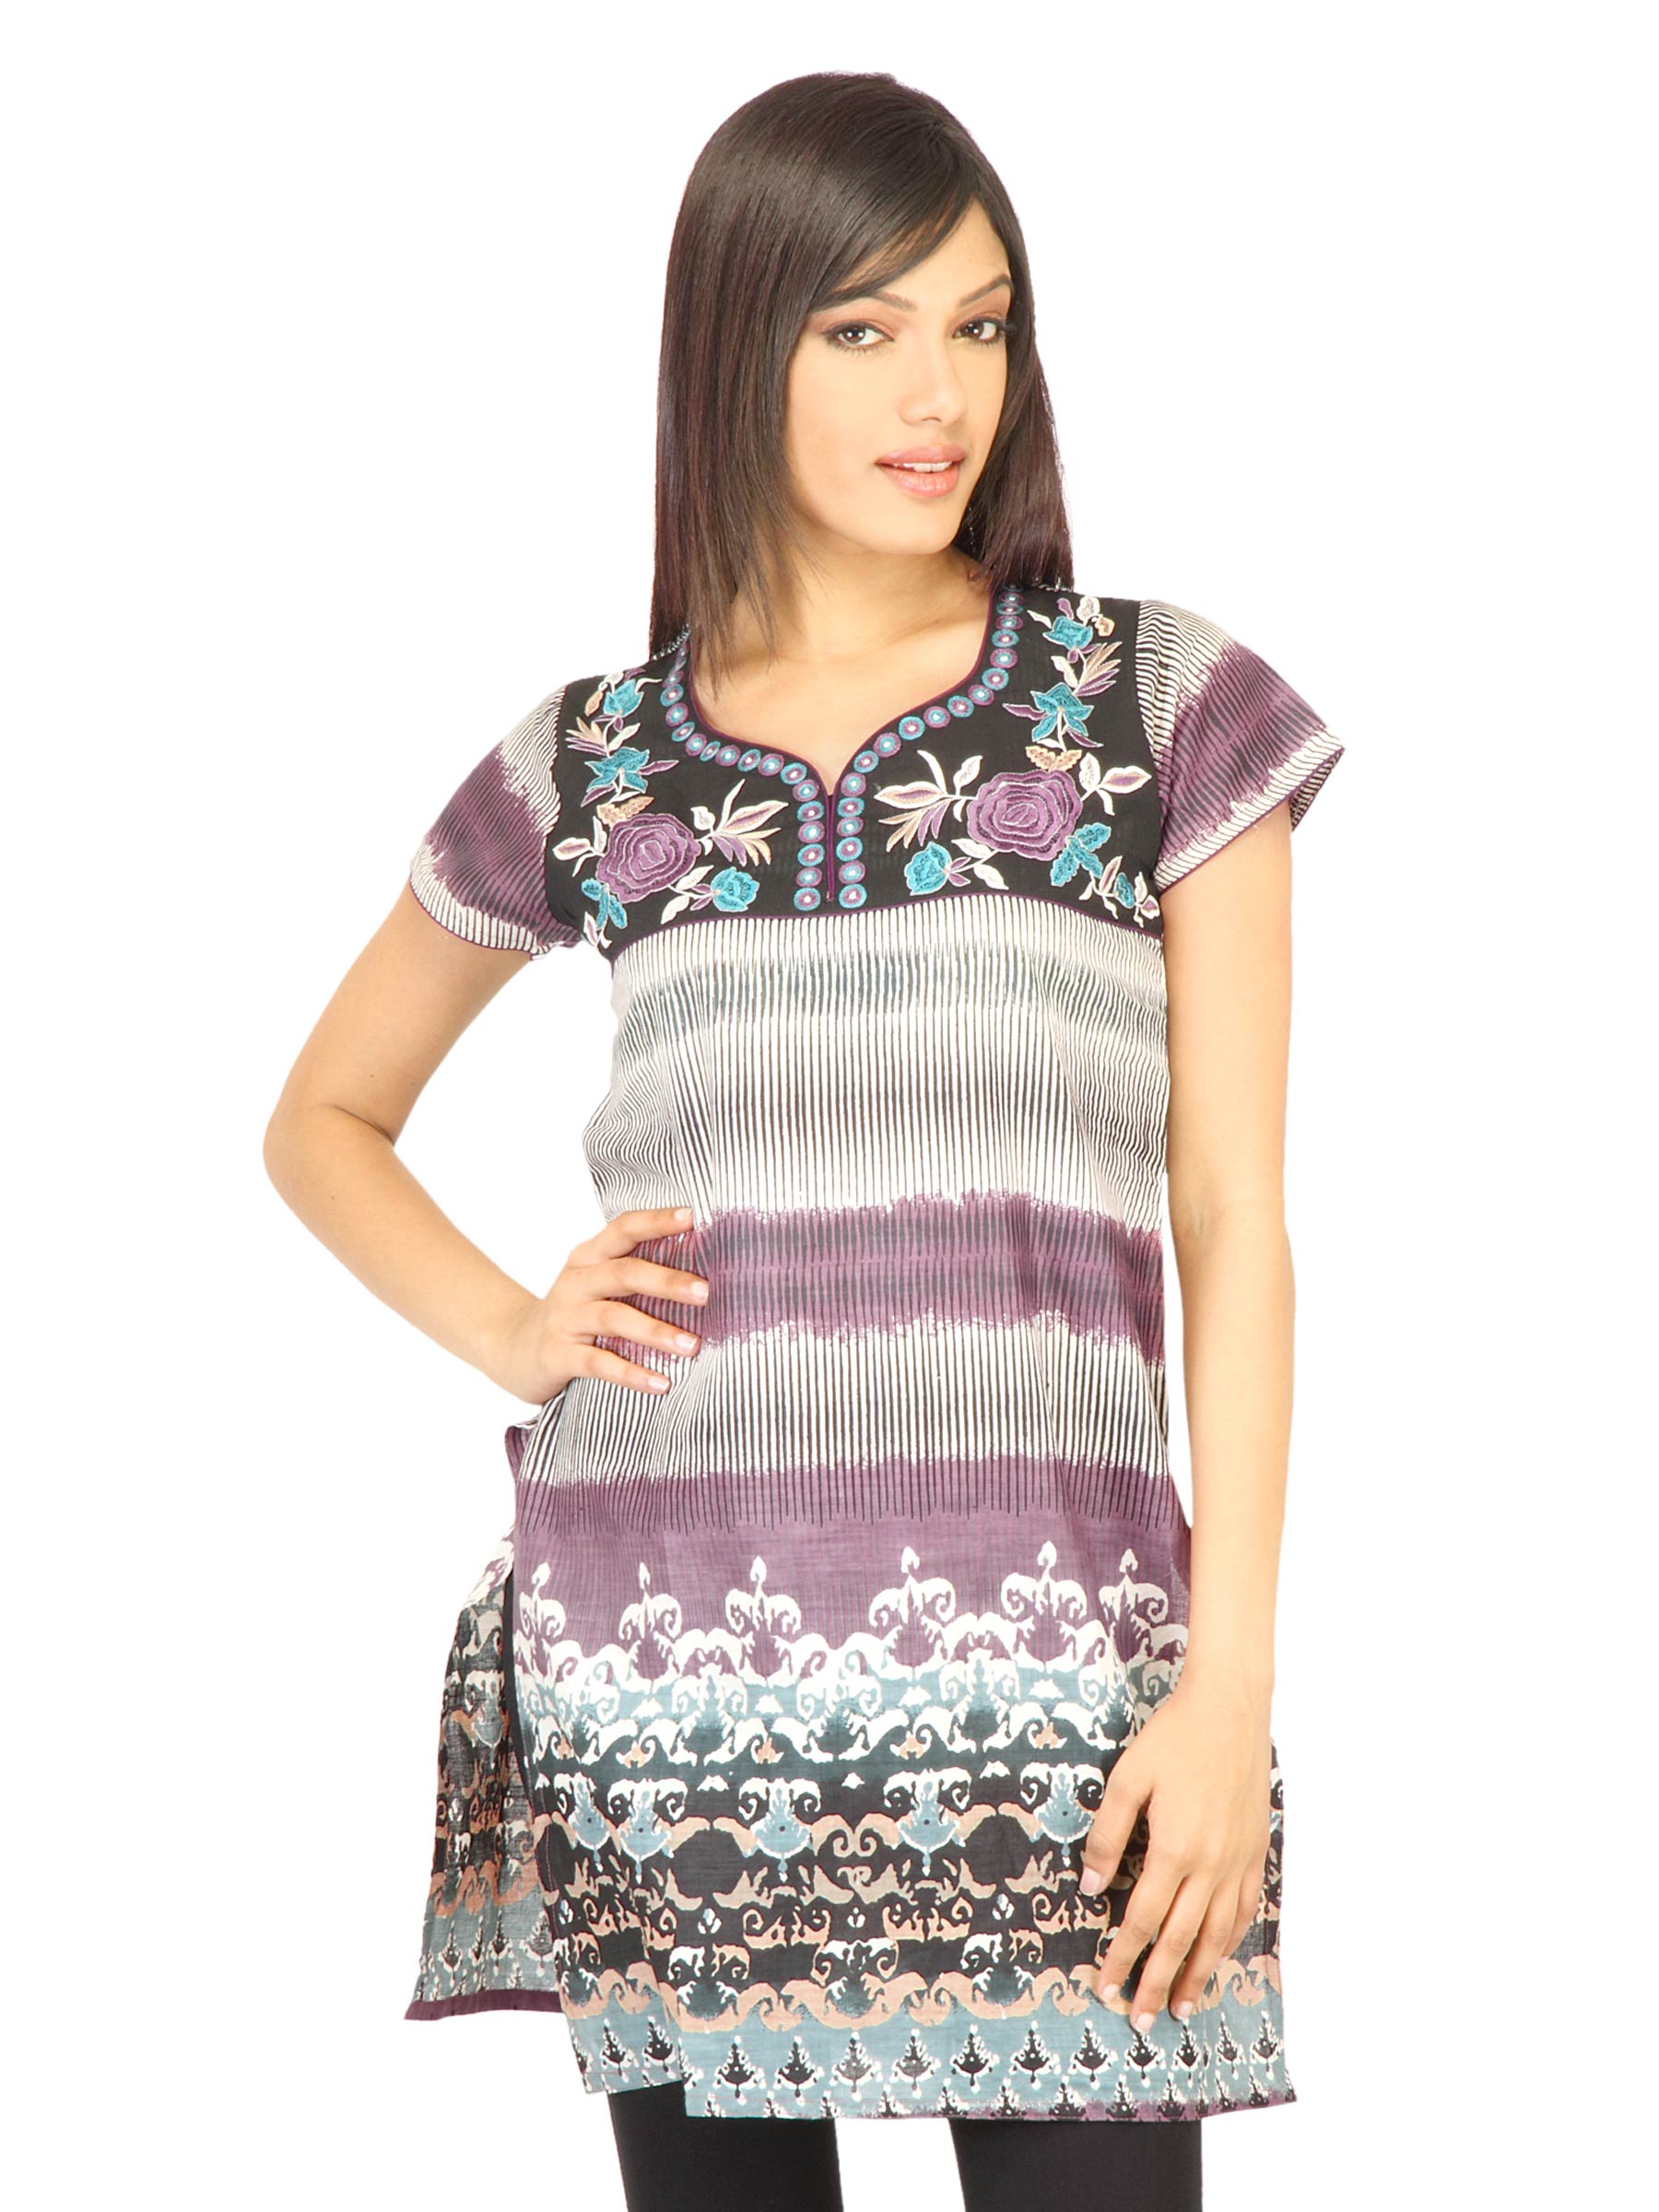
Aneri Women Kaalki Multi Coloured Kurta
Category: Apparel / Topwear / Kurtas
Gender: Women
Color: Multi
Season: Fall 2011
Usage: Ethnic